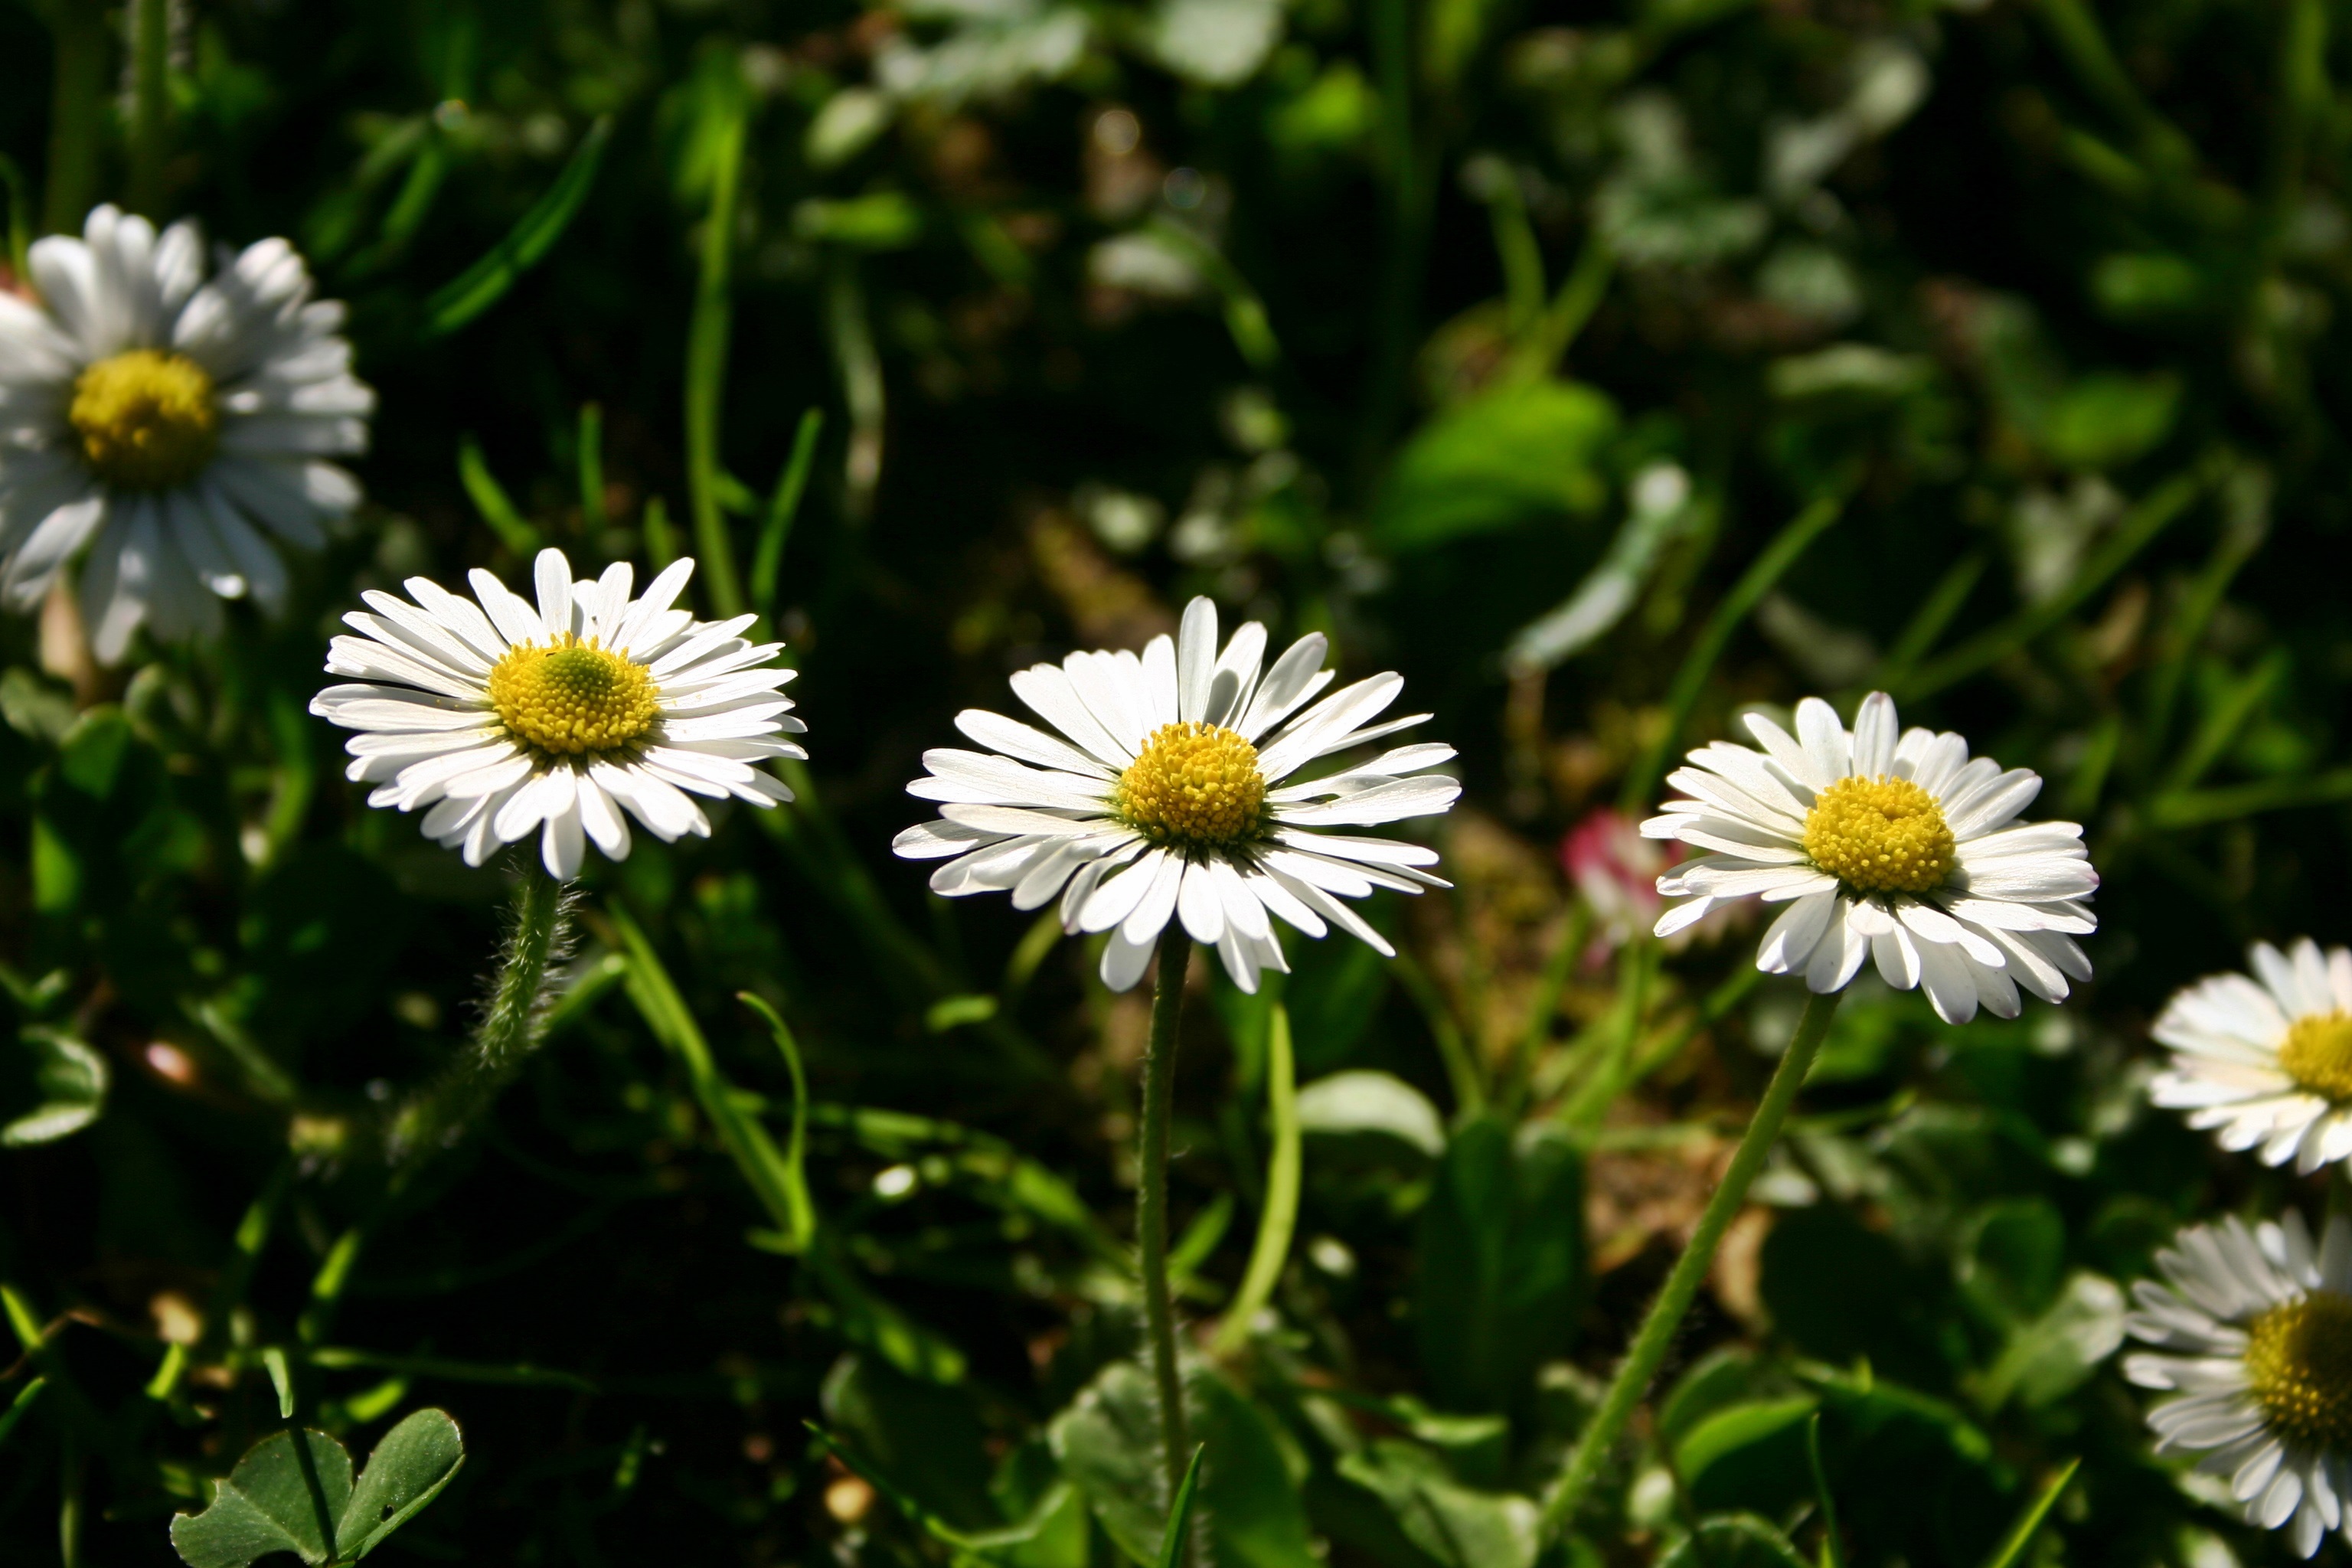
nature, grass, blossom, plant, white, field, meadow, flower, petal, bloom, daisy, spring, botany, garden, flora, wild flower, wildflower, pointed flower, aster, rush, composites, harbinger of spring, flowering plant, daisy family, tausendsch n, oxeye daisy, bellis philosophy, annual plant, land plant, chamaemelum nobile, marguerite daisy